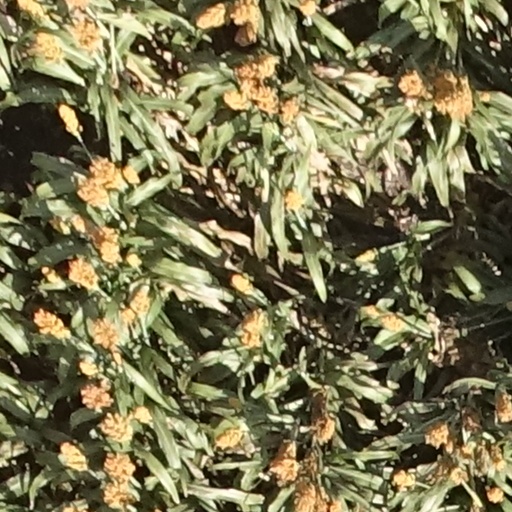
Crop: sorghum